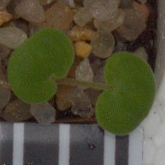
Label: smallflowered_cranesbill